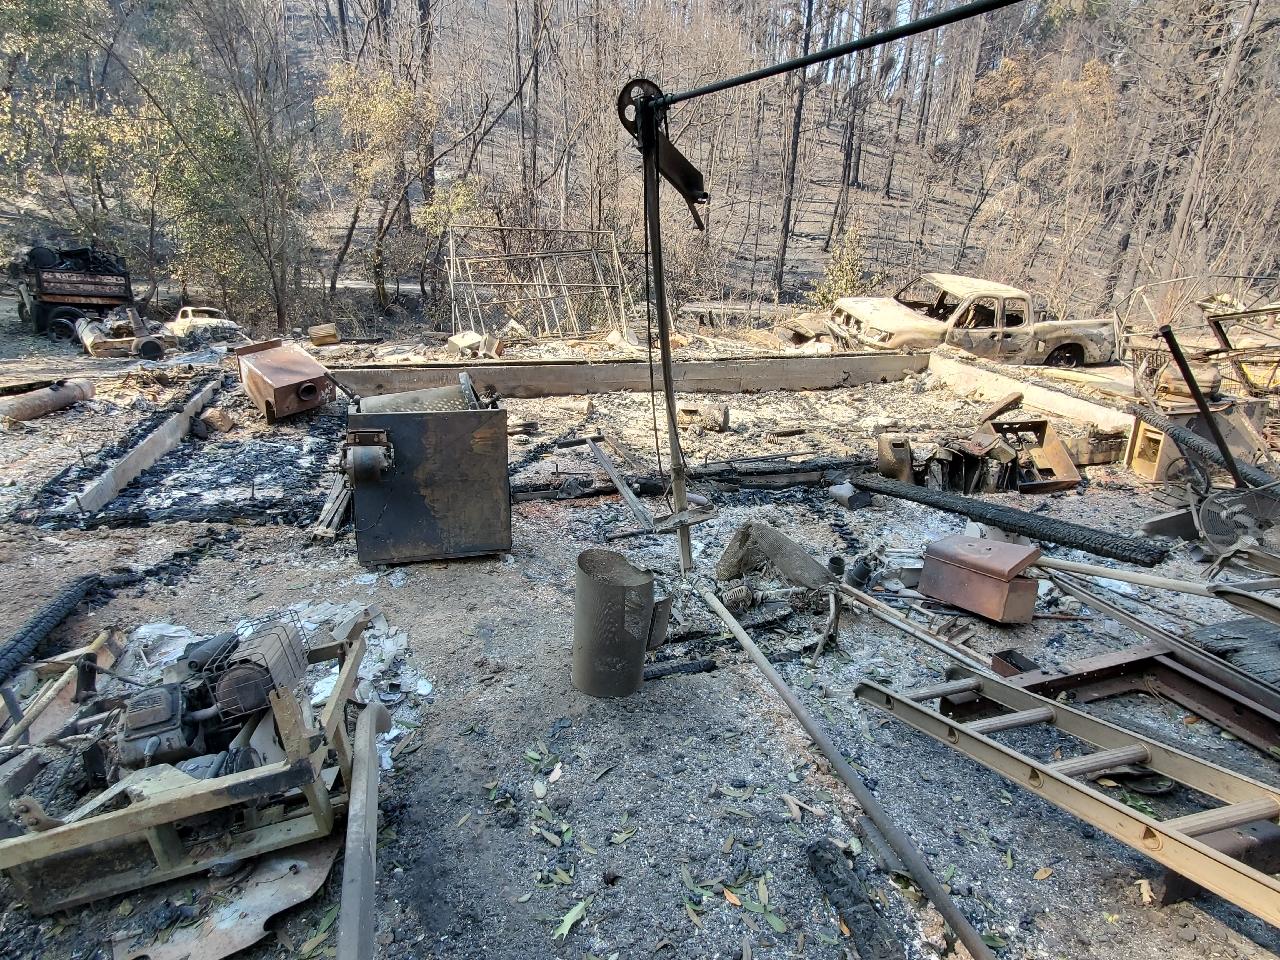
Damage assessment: destroyed